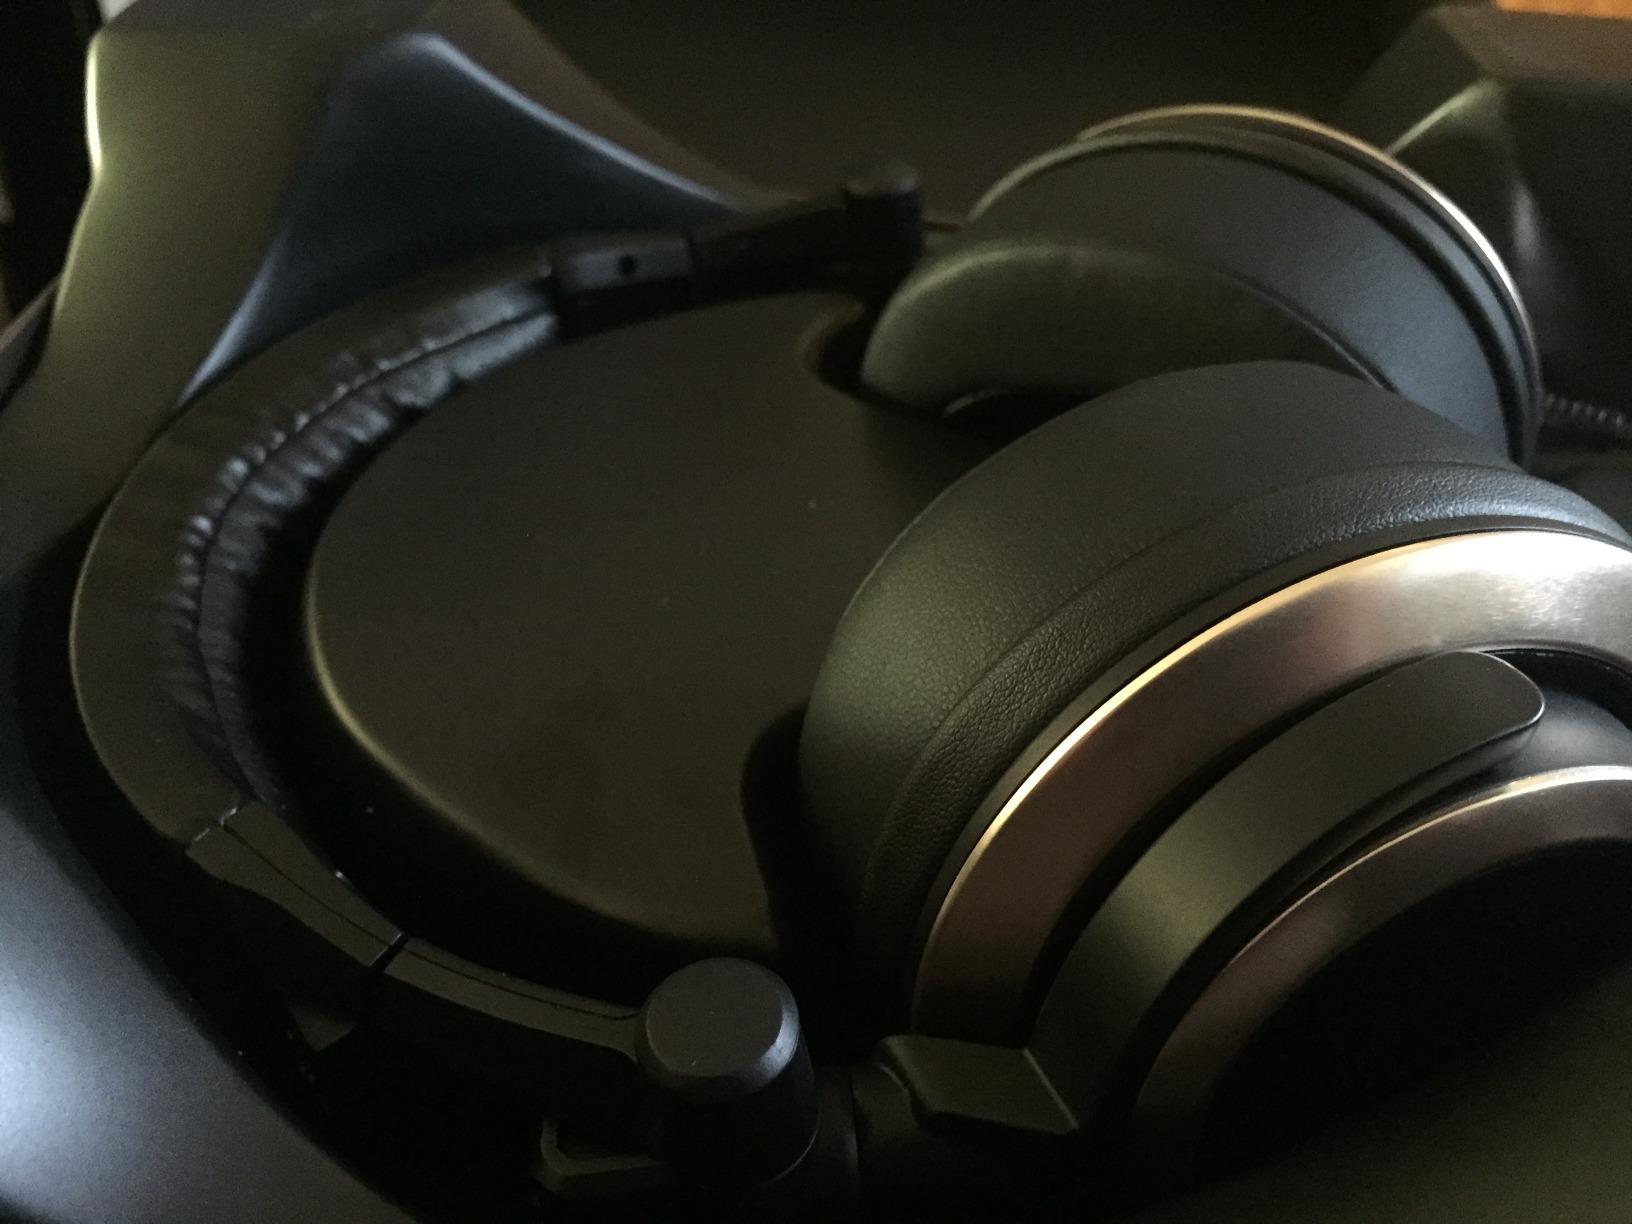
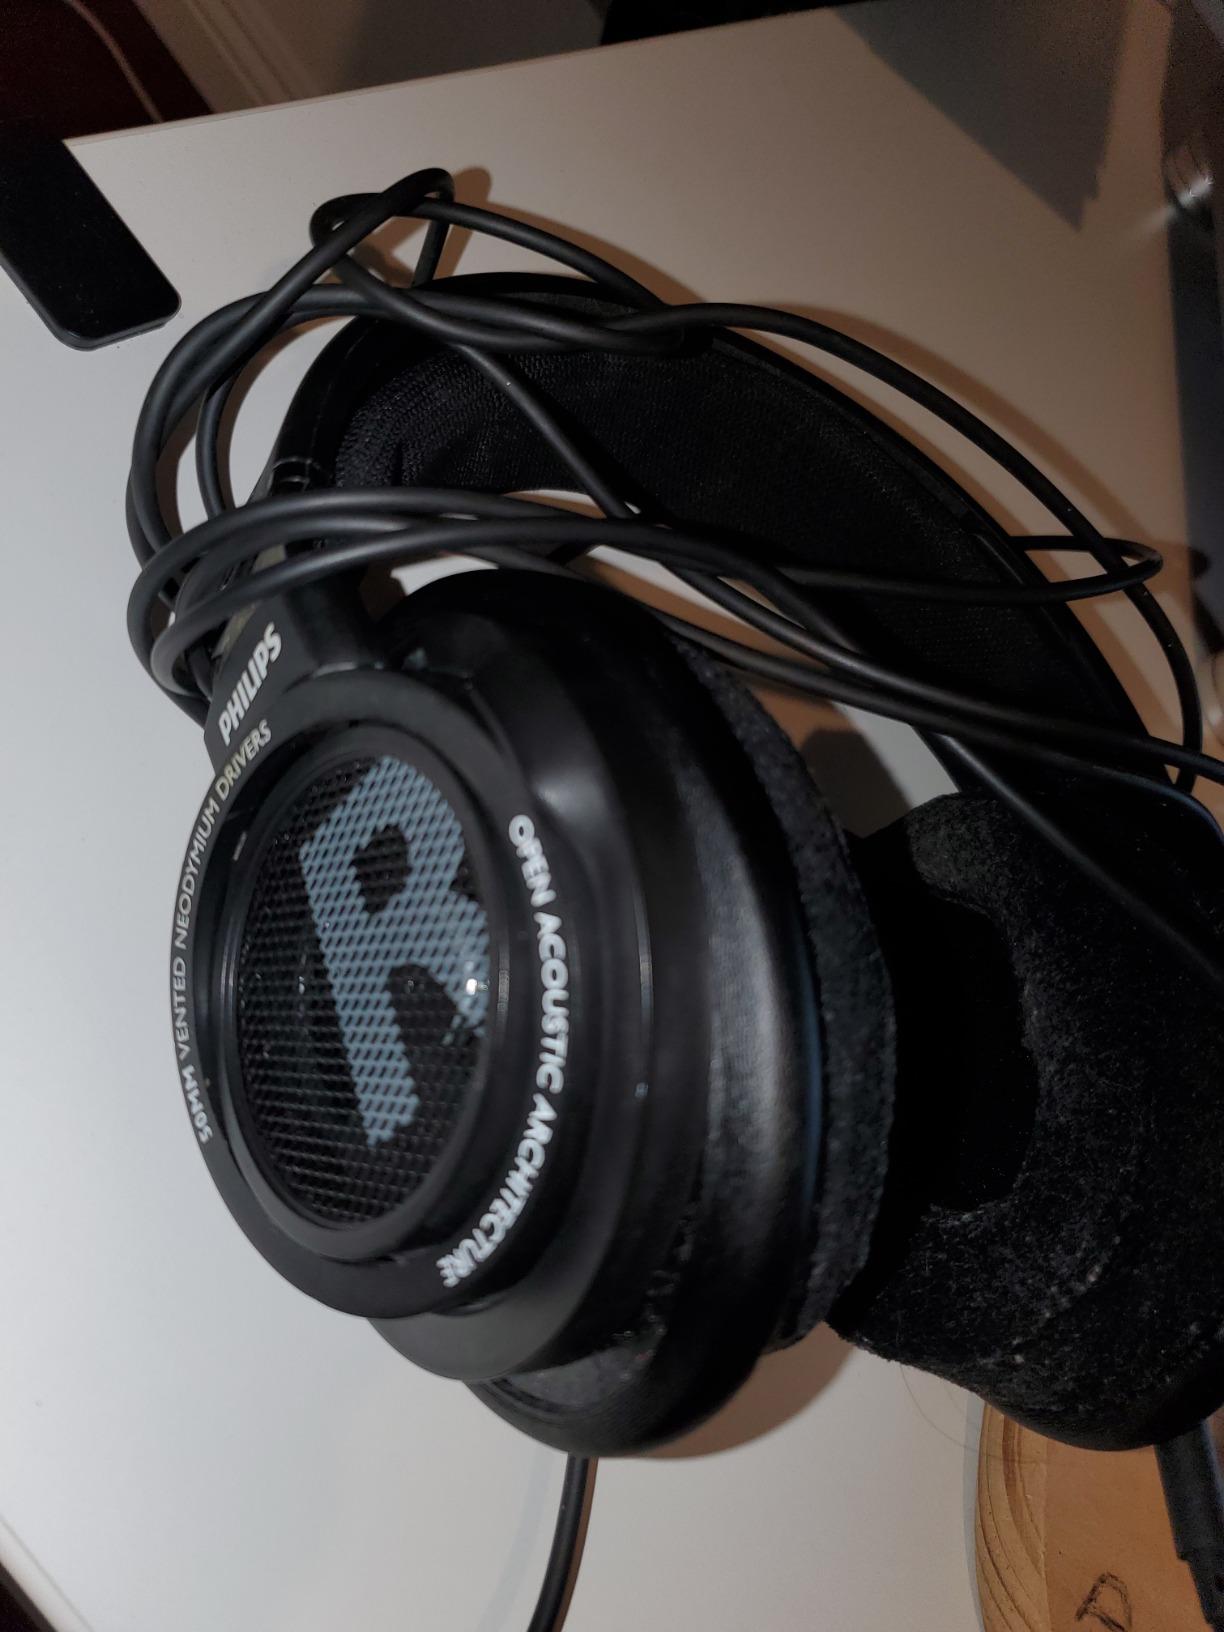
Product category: headphones
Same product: no